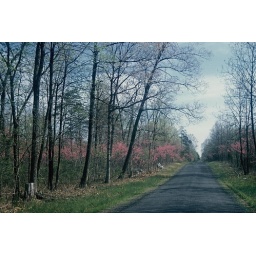
Redbud trees along side of road in Virginia, 1960